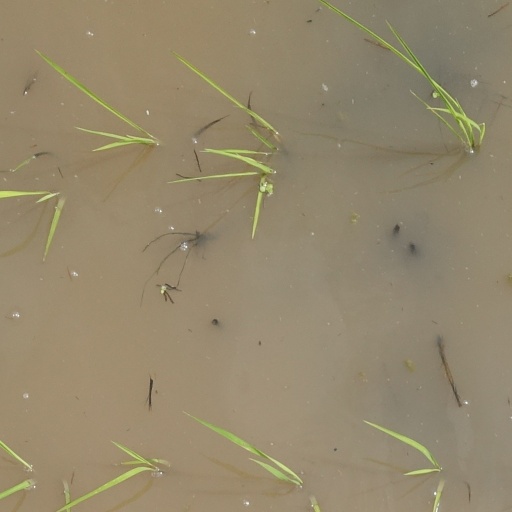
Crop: rice